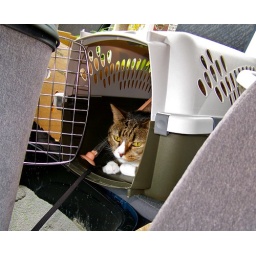
090810 Jeoffry peering from carrier case in back seat of car - someplace in PA.